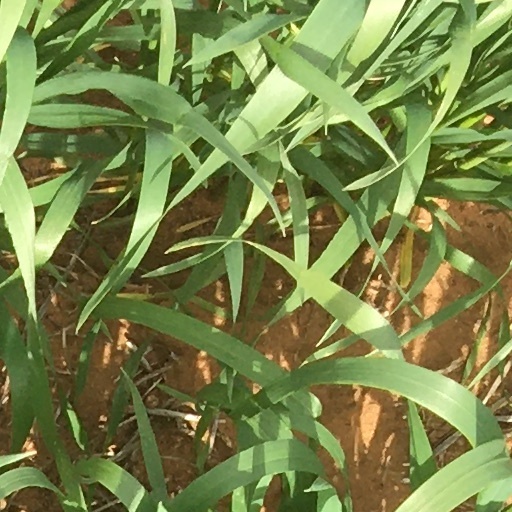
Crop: wheat